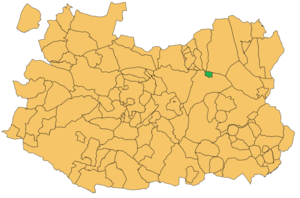
Llanos del Caudillo est une commune d'Espagne de la province de Ciudad Real dans la communauté autonome de Castille-La Manche.